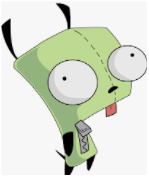
Portrait style: Cartoon Portrait